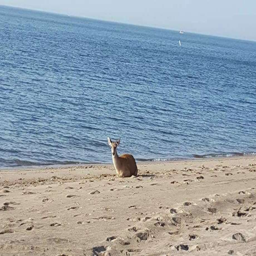
what appears to be a deer , on the sand sunday .